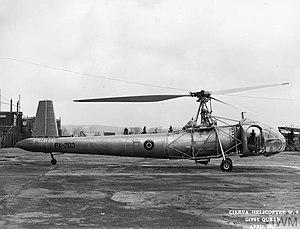
Cyril Pullin était un inventeur, ingénieur et pilote de moto de course Britannique. Ses inventions contribuèrent au développement du moteur rotatif et de l'hélicoptère. Son fils fut le pilote du premier vol en hélicoptère Britannique en 1938. Cyril Pullin est mort en 1973, âgé de 80 ans.